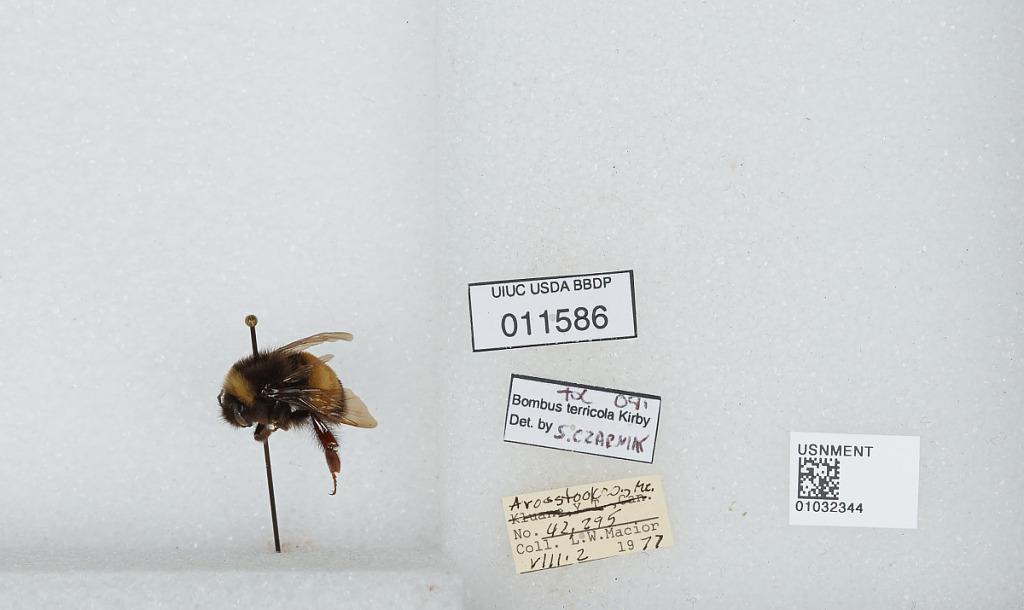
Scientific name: Bombus (Bombus) terricola Kirby
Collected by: L. Macior
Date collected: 1977-8-2
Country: United States
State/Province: Maine
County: Aroostook
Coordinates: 46.65, -68.58
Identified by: Czarnik, S.